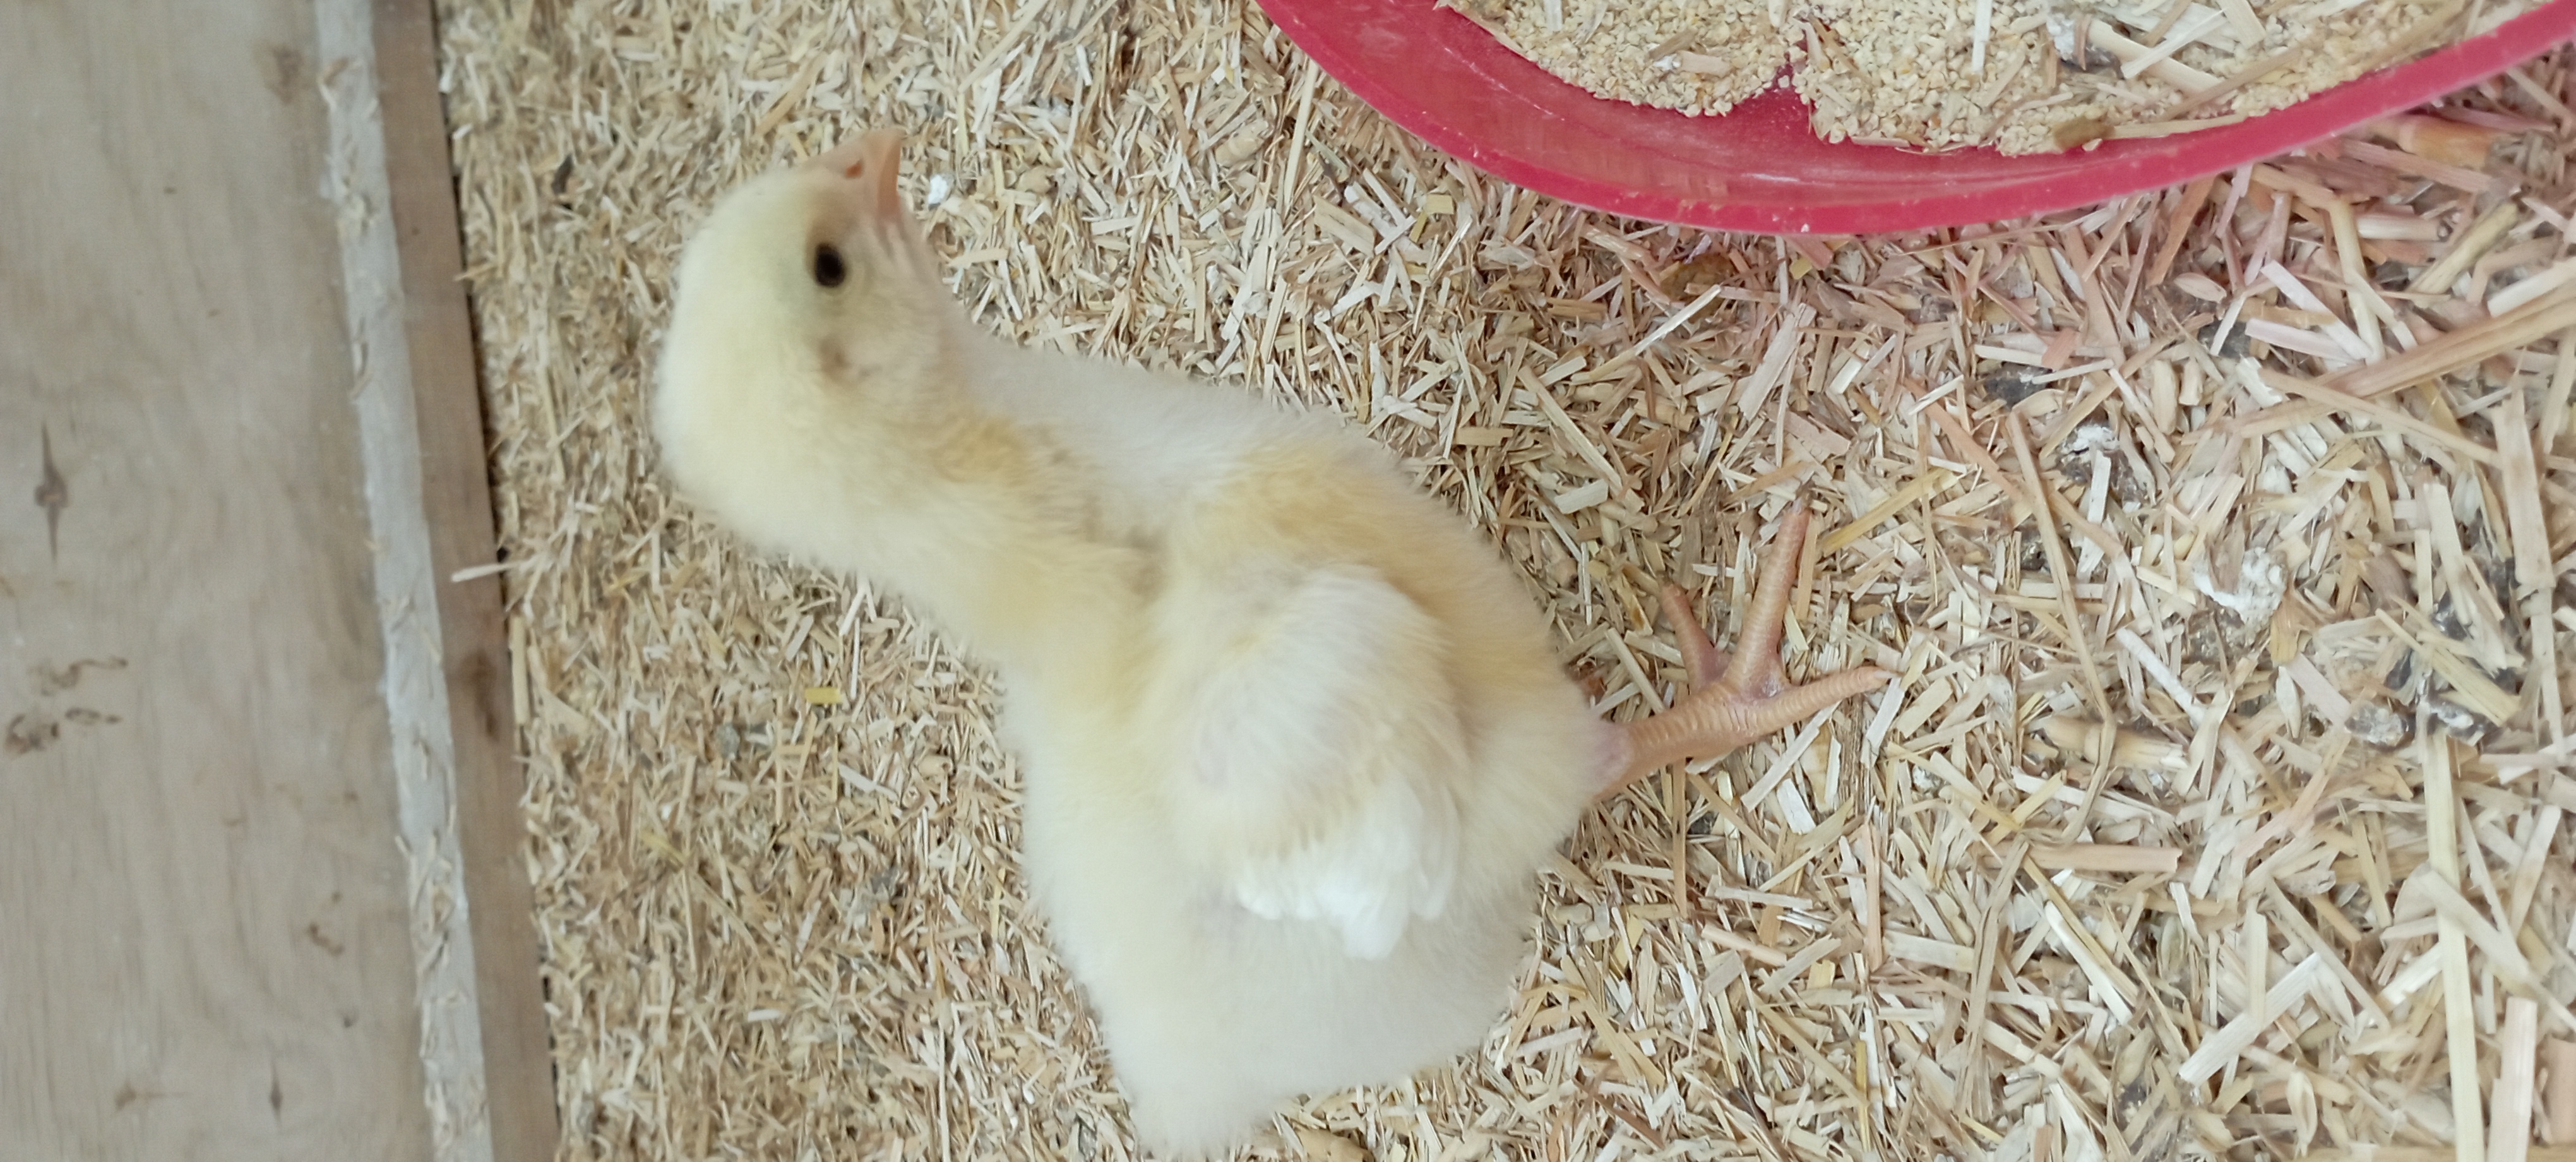
Weight: 198 g